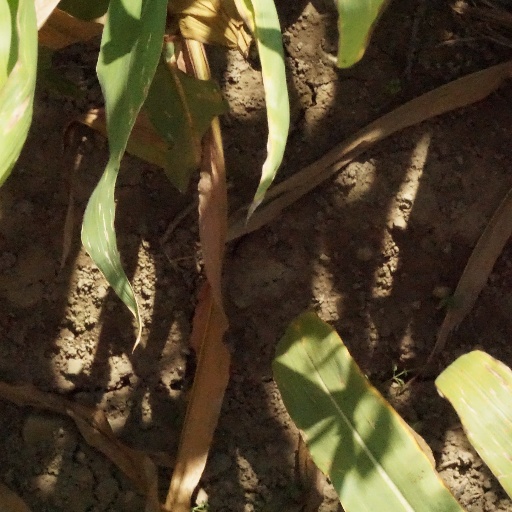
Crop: maize; corn